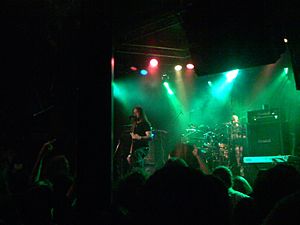
Insomnium
Insomnium koncertoptræden den 19. september 2007.
Insomnium er et finsk melodisk dødsmetal-band fra Joensuu, som blev dannet i 1997. Bandet har fået indflydelse fra blandt andet doom metal, og spiller sange, der omhandler sorg, død og tab. Deres musik inddrager også elementer fra nordisk folke og symfonisk musik.